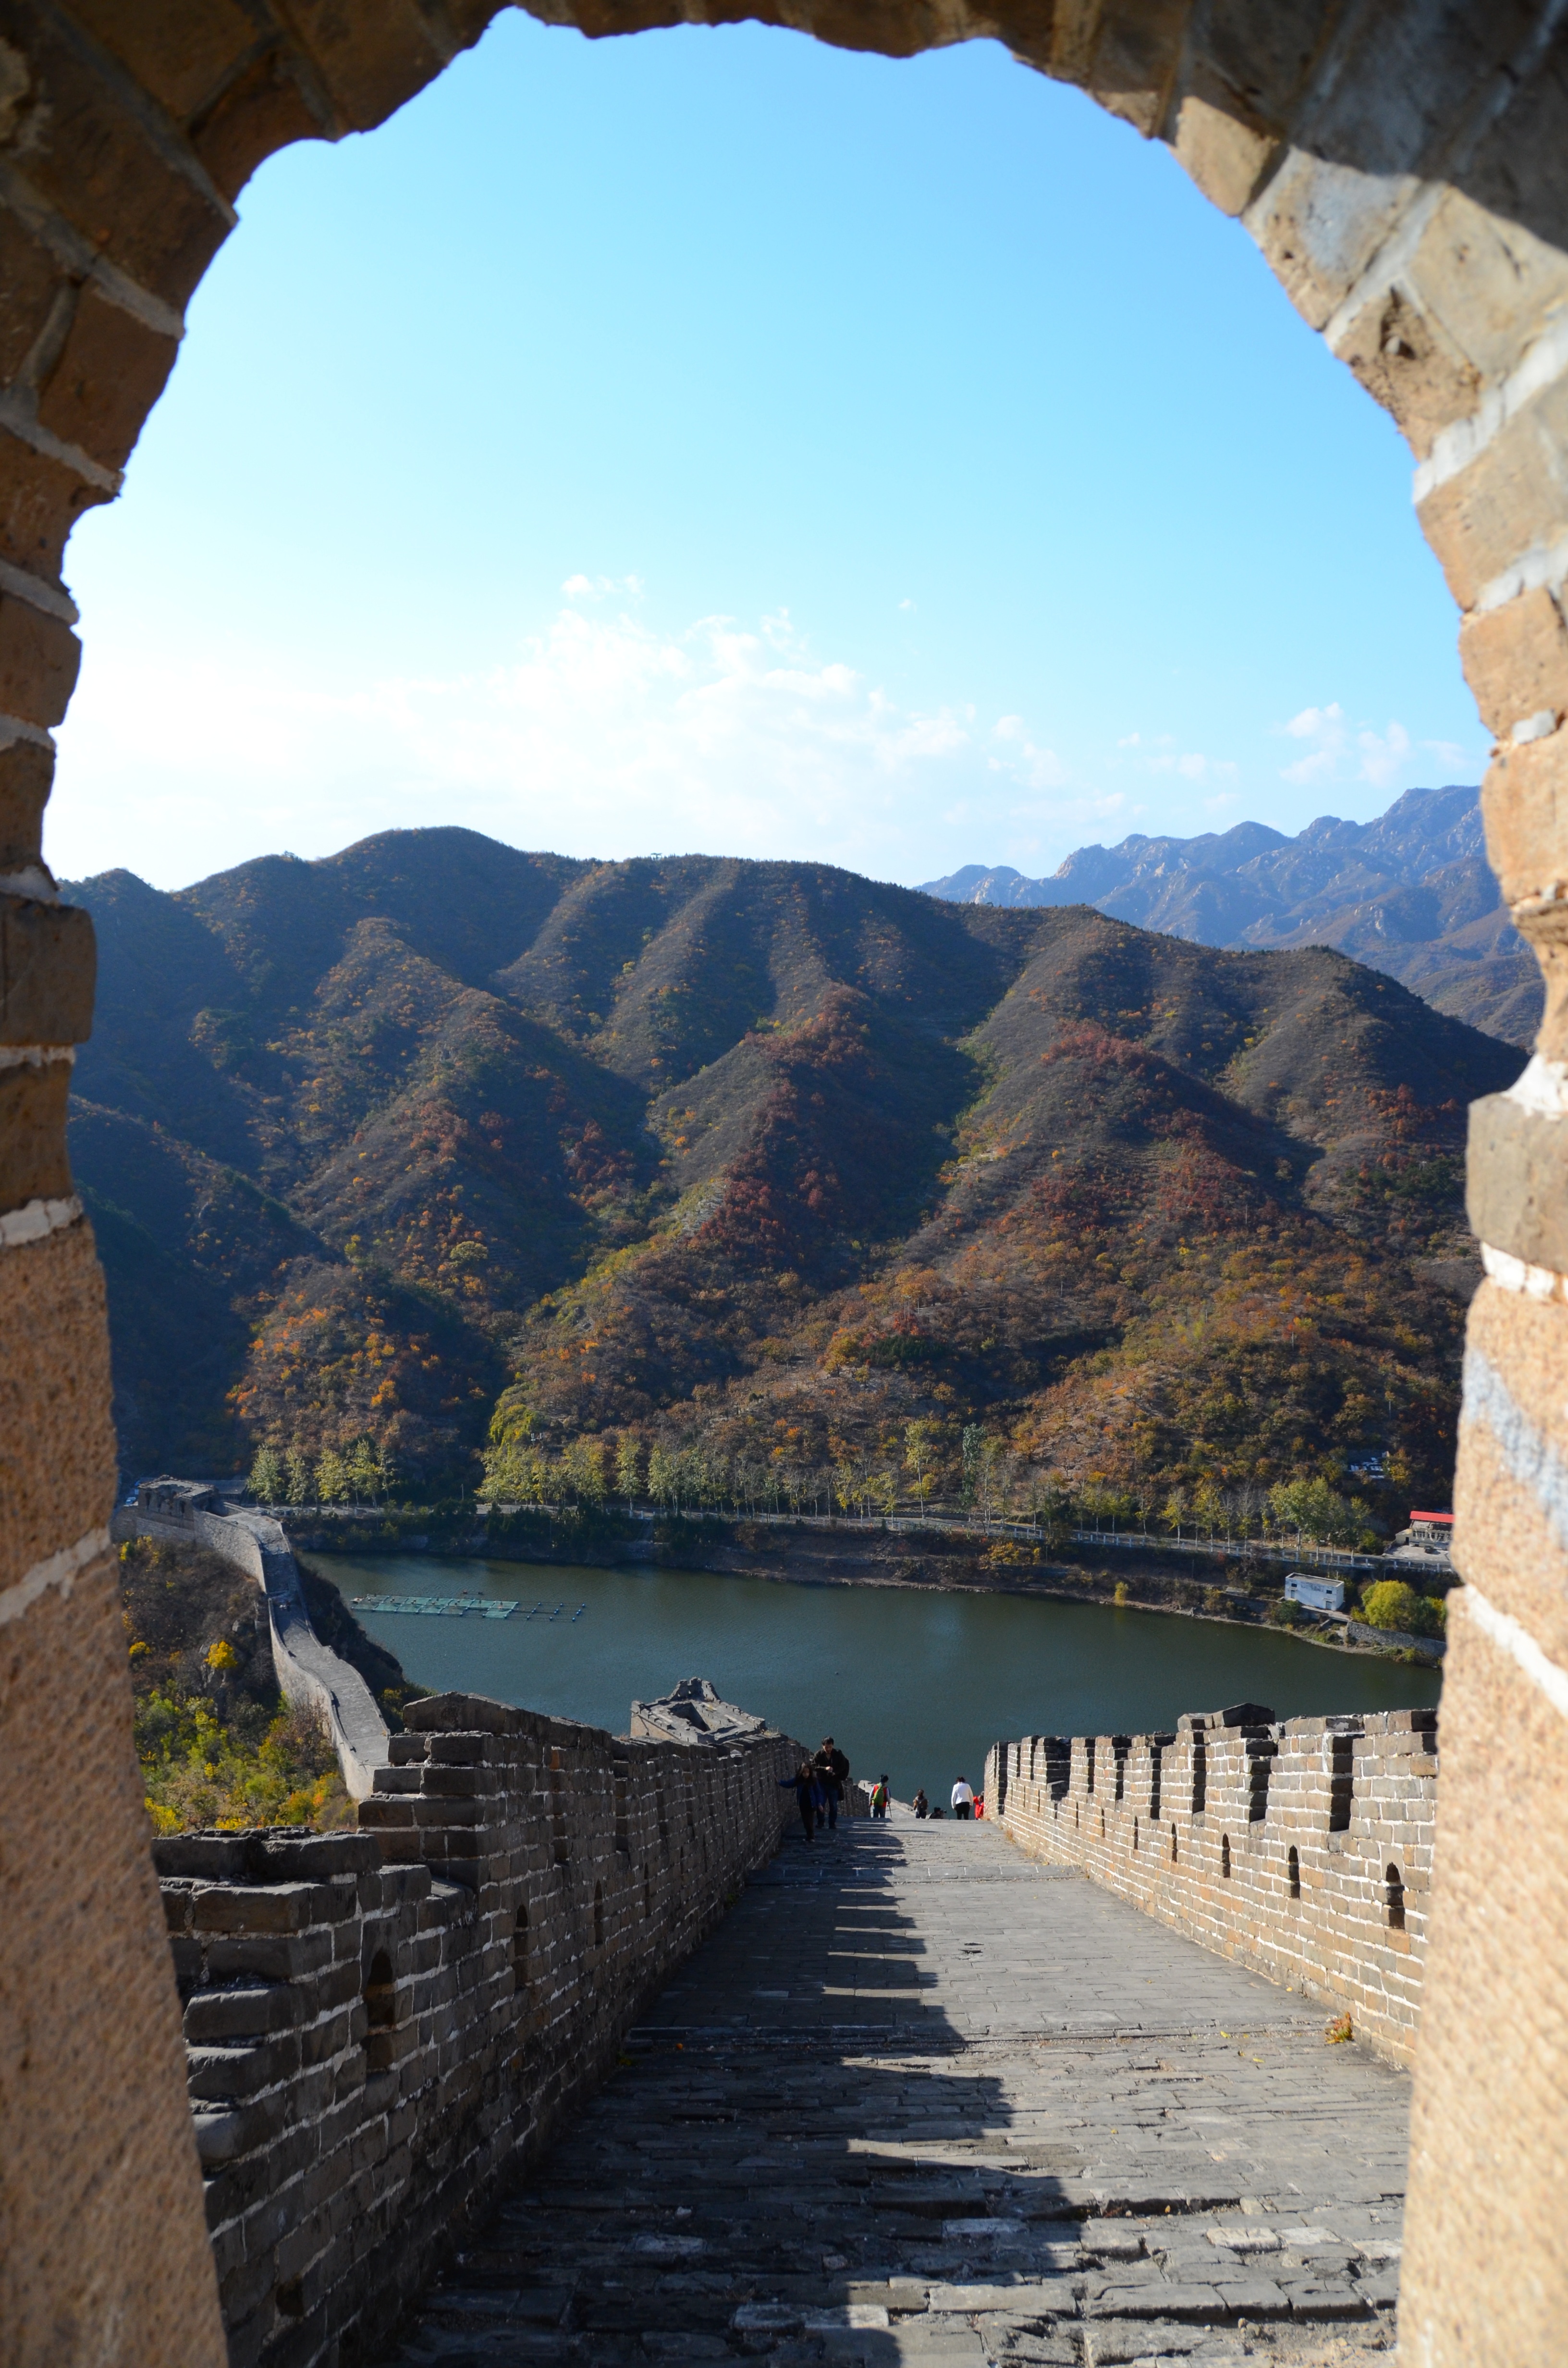
sea, rock, mountain, architecture, bridge, vacation, travel, arch, landmark, tourism, great wall, beijing, china, ancient history, yellow mountain